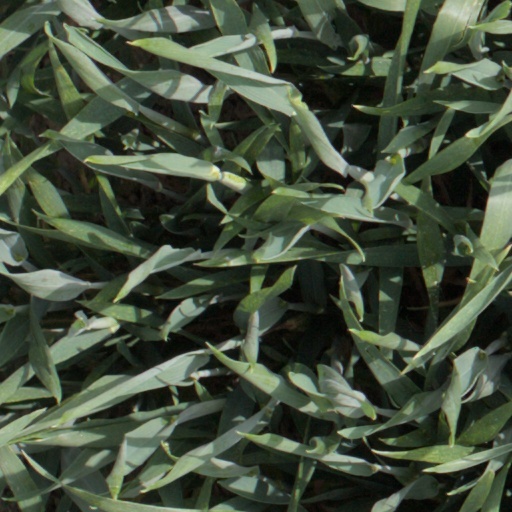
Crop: wheat